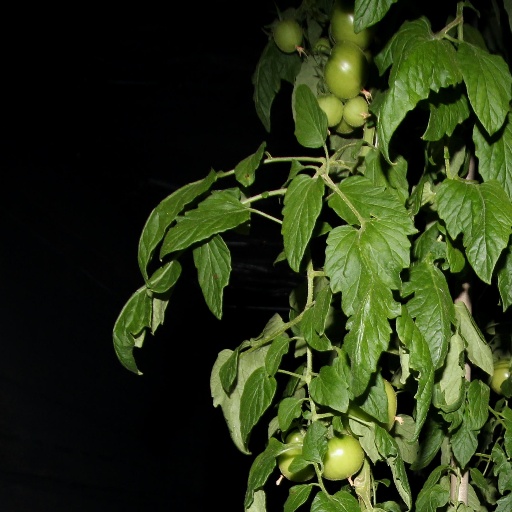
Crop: tomato